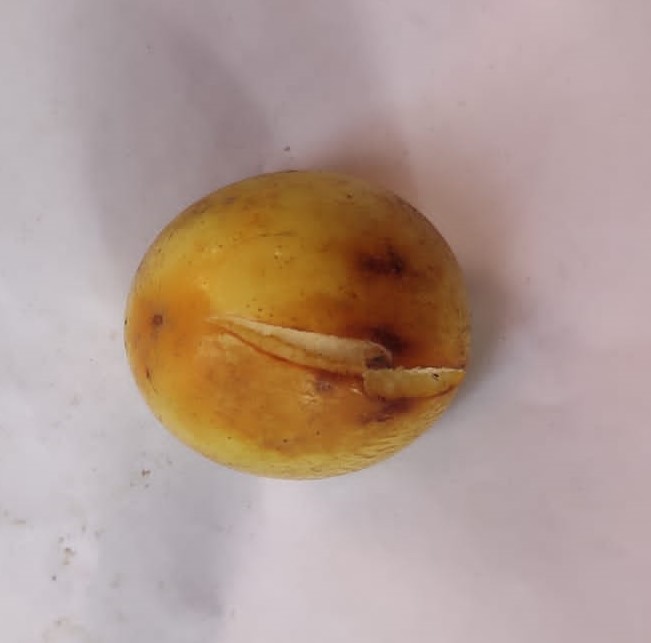
Fruit: jujube
Condition: rotten